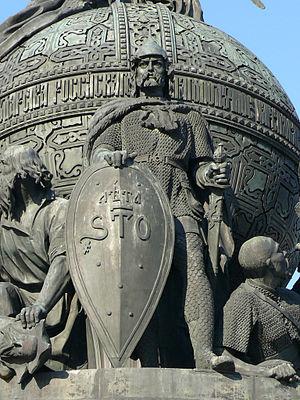
Riourik, parfois également appelé Riurik, Rurik ou encore Rourik, est un prince varègue de la Rus' de Kiev qui règne de 862 à 879. Il est le premier prince de Novgorod et fondateur de la dynastie riourikide qui règne sur la Rus' de Kiev jusqu'en 1240.